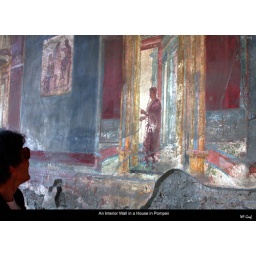
An interior wall in a house in Pompeii